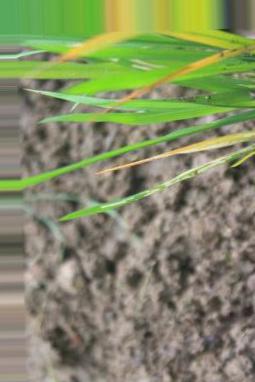
Nhãn: Tungro virus